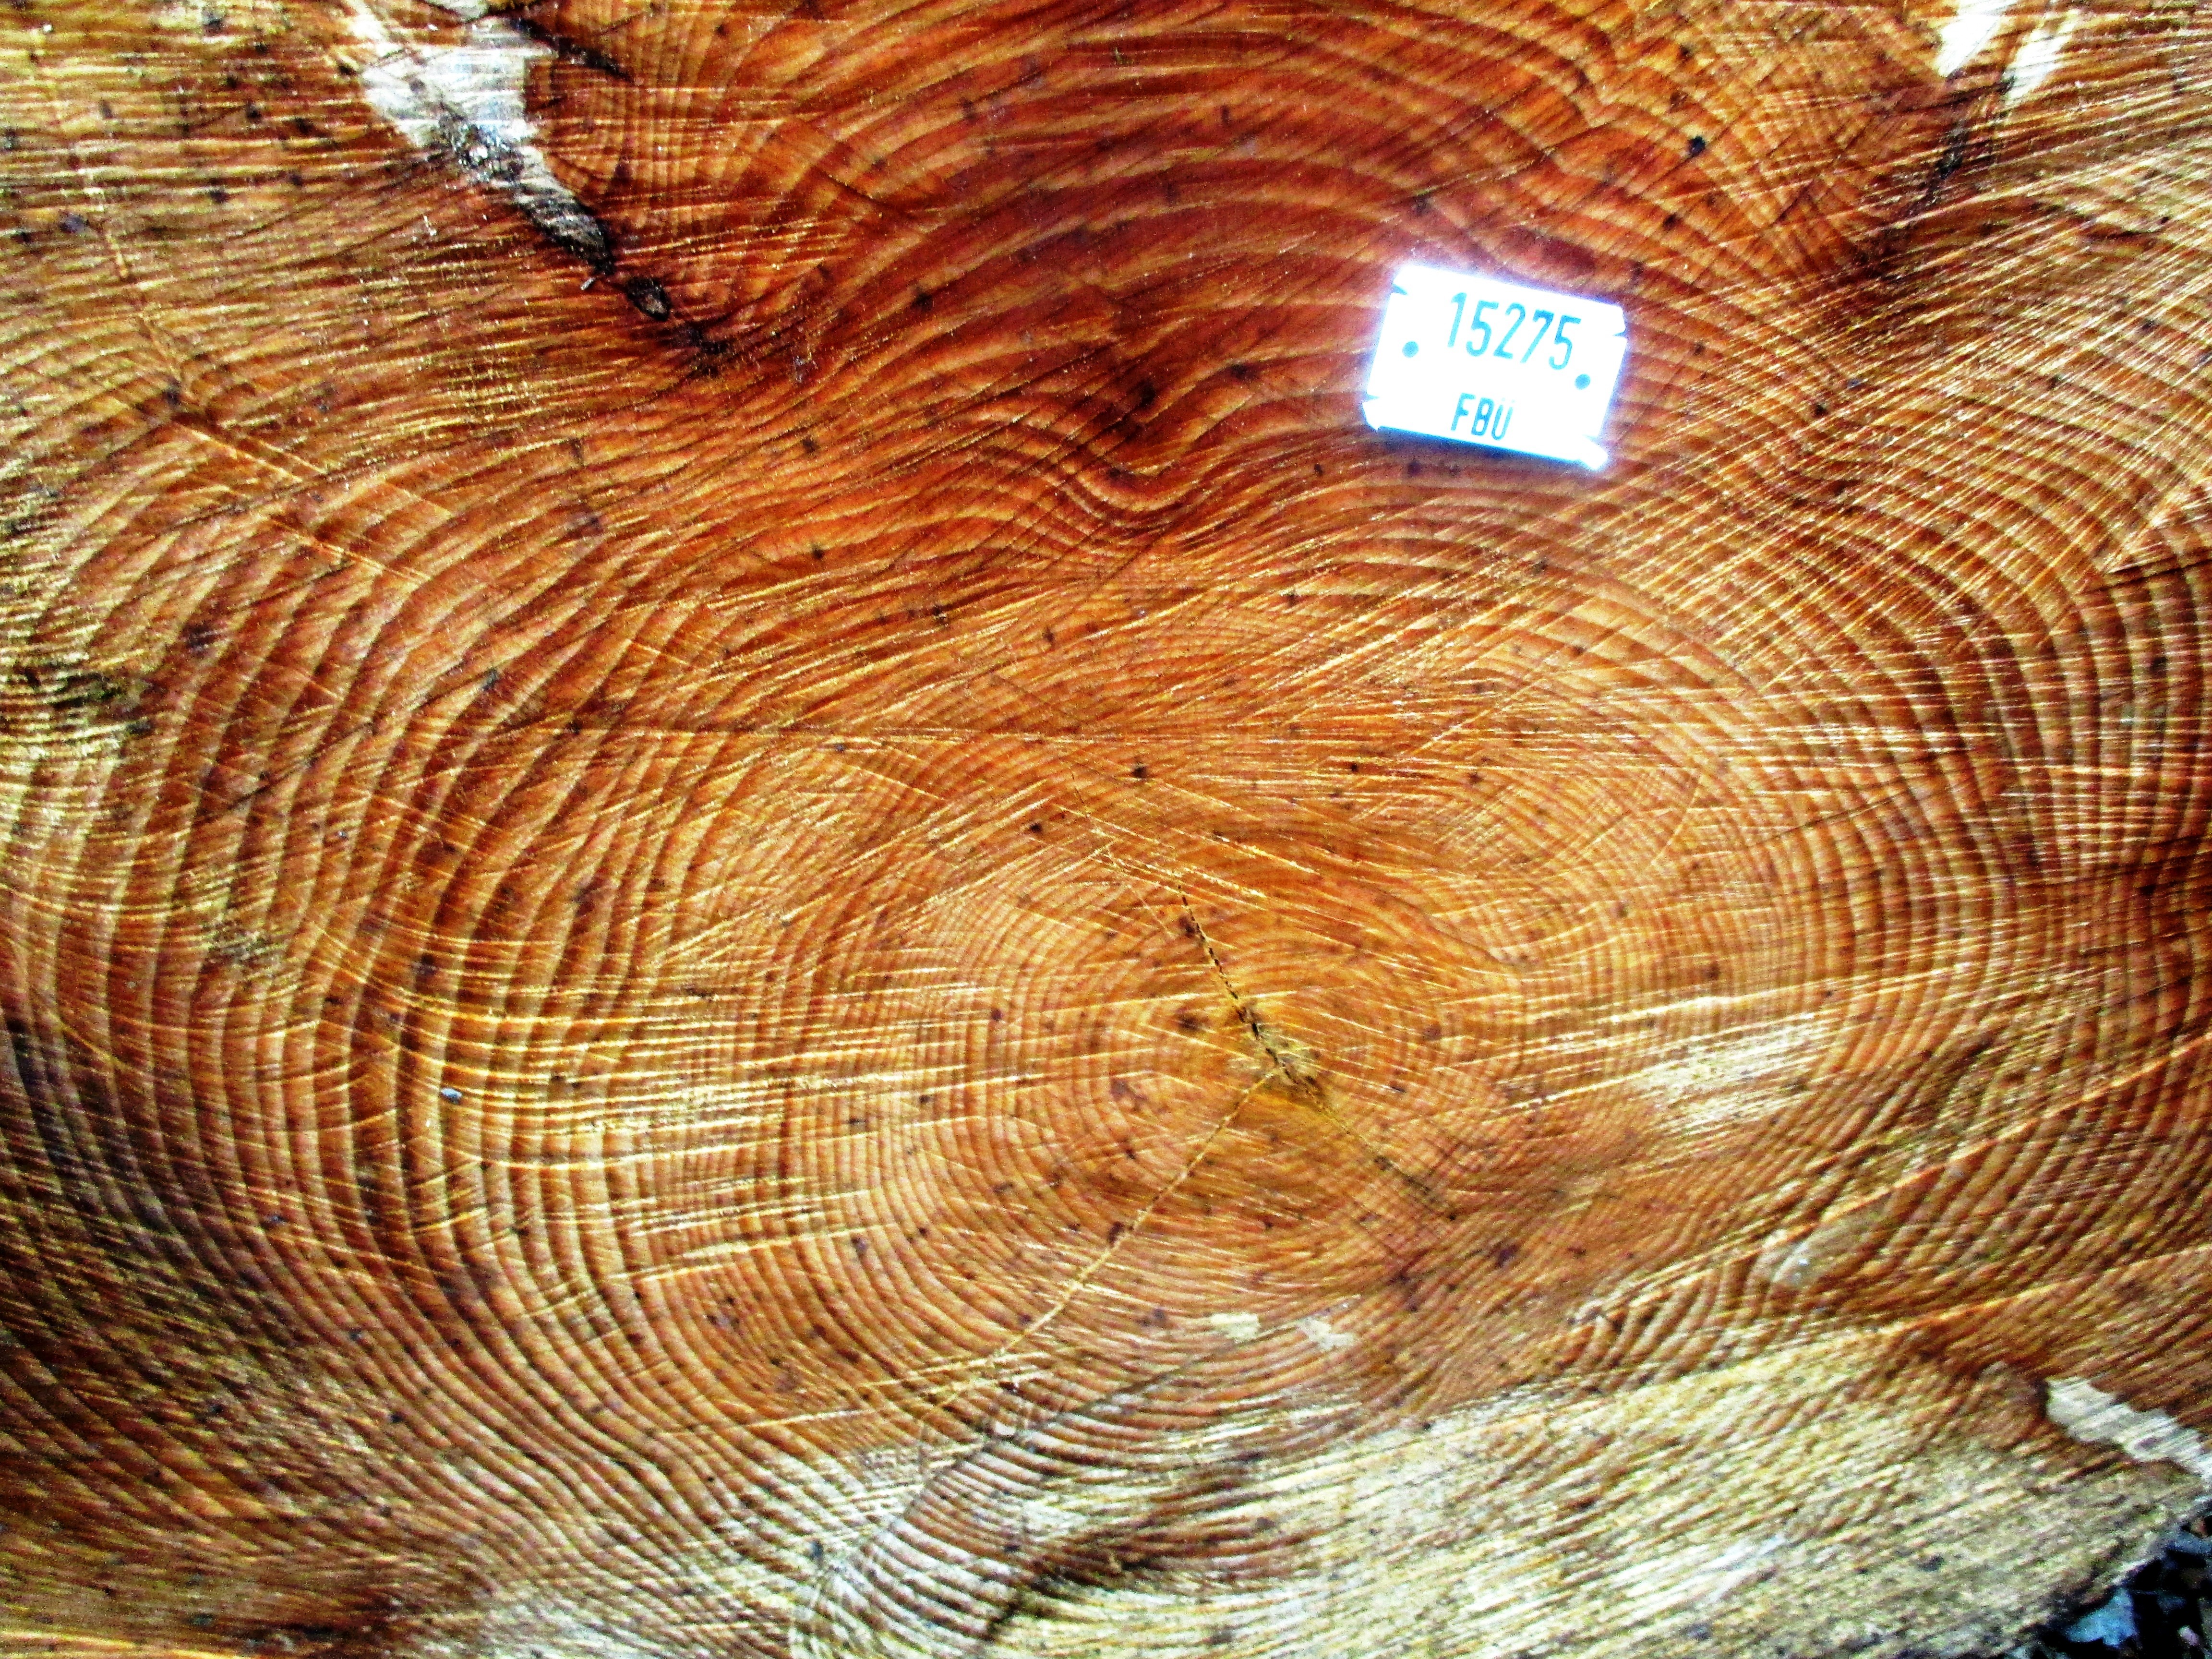
tree, forest, wood, trunk, log, close, close up, forestry, shield, like, switzerland, timber, organ, annual rings, thurgau, b rglen